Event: Nepal Earthquake
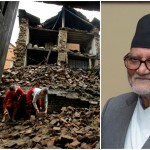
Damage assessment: damage